Qedarites

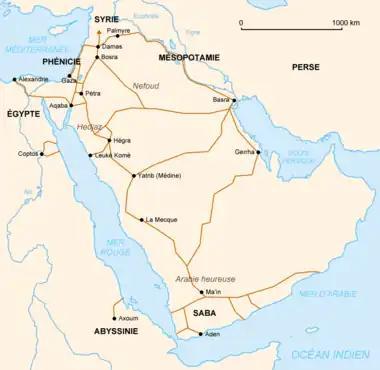
Map of trade routes in Arabia in Antiquity. The Qedarites controlled the northwestern end of these commercial roads.

The Assyrian annexation of the kingdoms of Damascus and later of Israel would allow the Qedarites, to expand into the pastures within the settled areas of these states' former territories, which improved their position in the Arabian commercial activities. The Assyrians would allow these nomad groups to graze their camels in the settled areas and integrate them into their control structure of the border regions of Palestine and Syria, which consisted of a network of sentry stations, check posts and fortresses at key positions, and administrative and governmental centres in the cities, and which would ensure that these Arabs would remain loyal to the Assyrians and would prevent the encroachment of other Arab nomads on the settled areas; thus, several letters to Tiglath-Pileser III by two Assyrian officials stationed in the Levant, respectively named Addu-ḫati and Bēl-liqbi, mention the participation of Arabs in several caravanserais in the region, including the one located at Hisyah; moreover, one Arabian chief from Tiglath-Pileser III's time, named Badiʾilu, was given a grazing permit and appointed as an official of the Assyrian administration as part of this policy. This in turn allowed the Arabs integrated into the Assyrian administration to further expand into the Levantine settled regions around Damascus and the Anti-Lebanon until the Valley of Lebanon.